Dale Fort

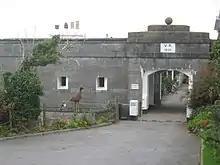
The main entrance to Dale Fort. The plaque reads "V.R. ("Victoria Regina") 1856".

Although there was a proposal for an artillery battery on this site in 1829, the present fort is a result of a recommendation by Sir John Fox Burgoyne, the Inspector-General of Fortifications, in 1850. There is no record of when construction started, but the work was completed by 1858 and a date of 1856 is inscribed above the main gate. The fort was intended to protect the anchorage at the mouth of Milford Haven by providing interlocking fire with the nearby forts at Thorn Island and West Blockhouse. In 1876 there was a recommendation that the fort be re-armed with larger and more modern guns, but this was never implemented. The fort was the site for trials of Edmund Zalinski's Pneumatic Dynamite Gun in the 1890s, but the design was not adopted.